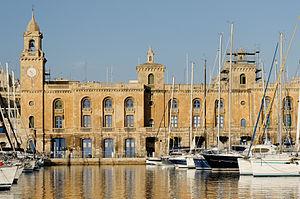
Le musée maritime de Malte est situé dans une ancienne installation navale à Vittoriosa, près de La Valette, sur l'île de Malte. Il présente l'histoire maritime de Malte depuis la Préhistoire jusqu'à nos jours, île étroitement liée à la mer Méditerranée. Il illustre aussi le caractère mondial de la navigation et son impact sur la société, depuis juillet 1992.